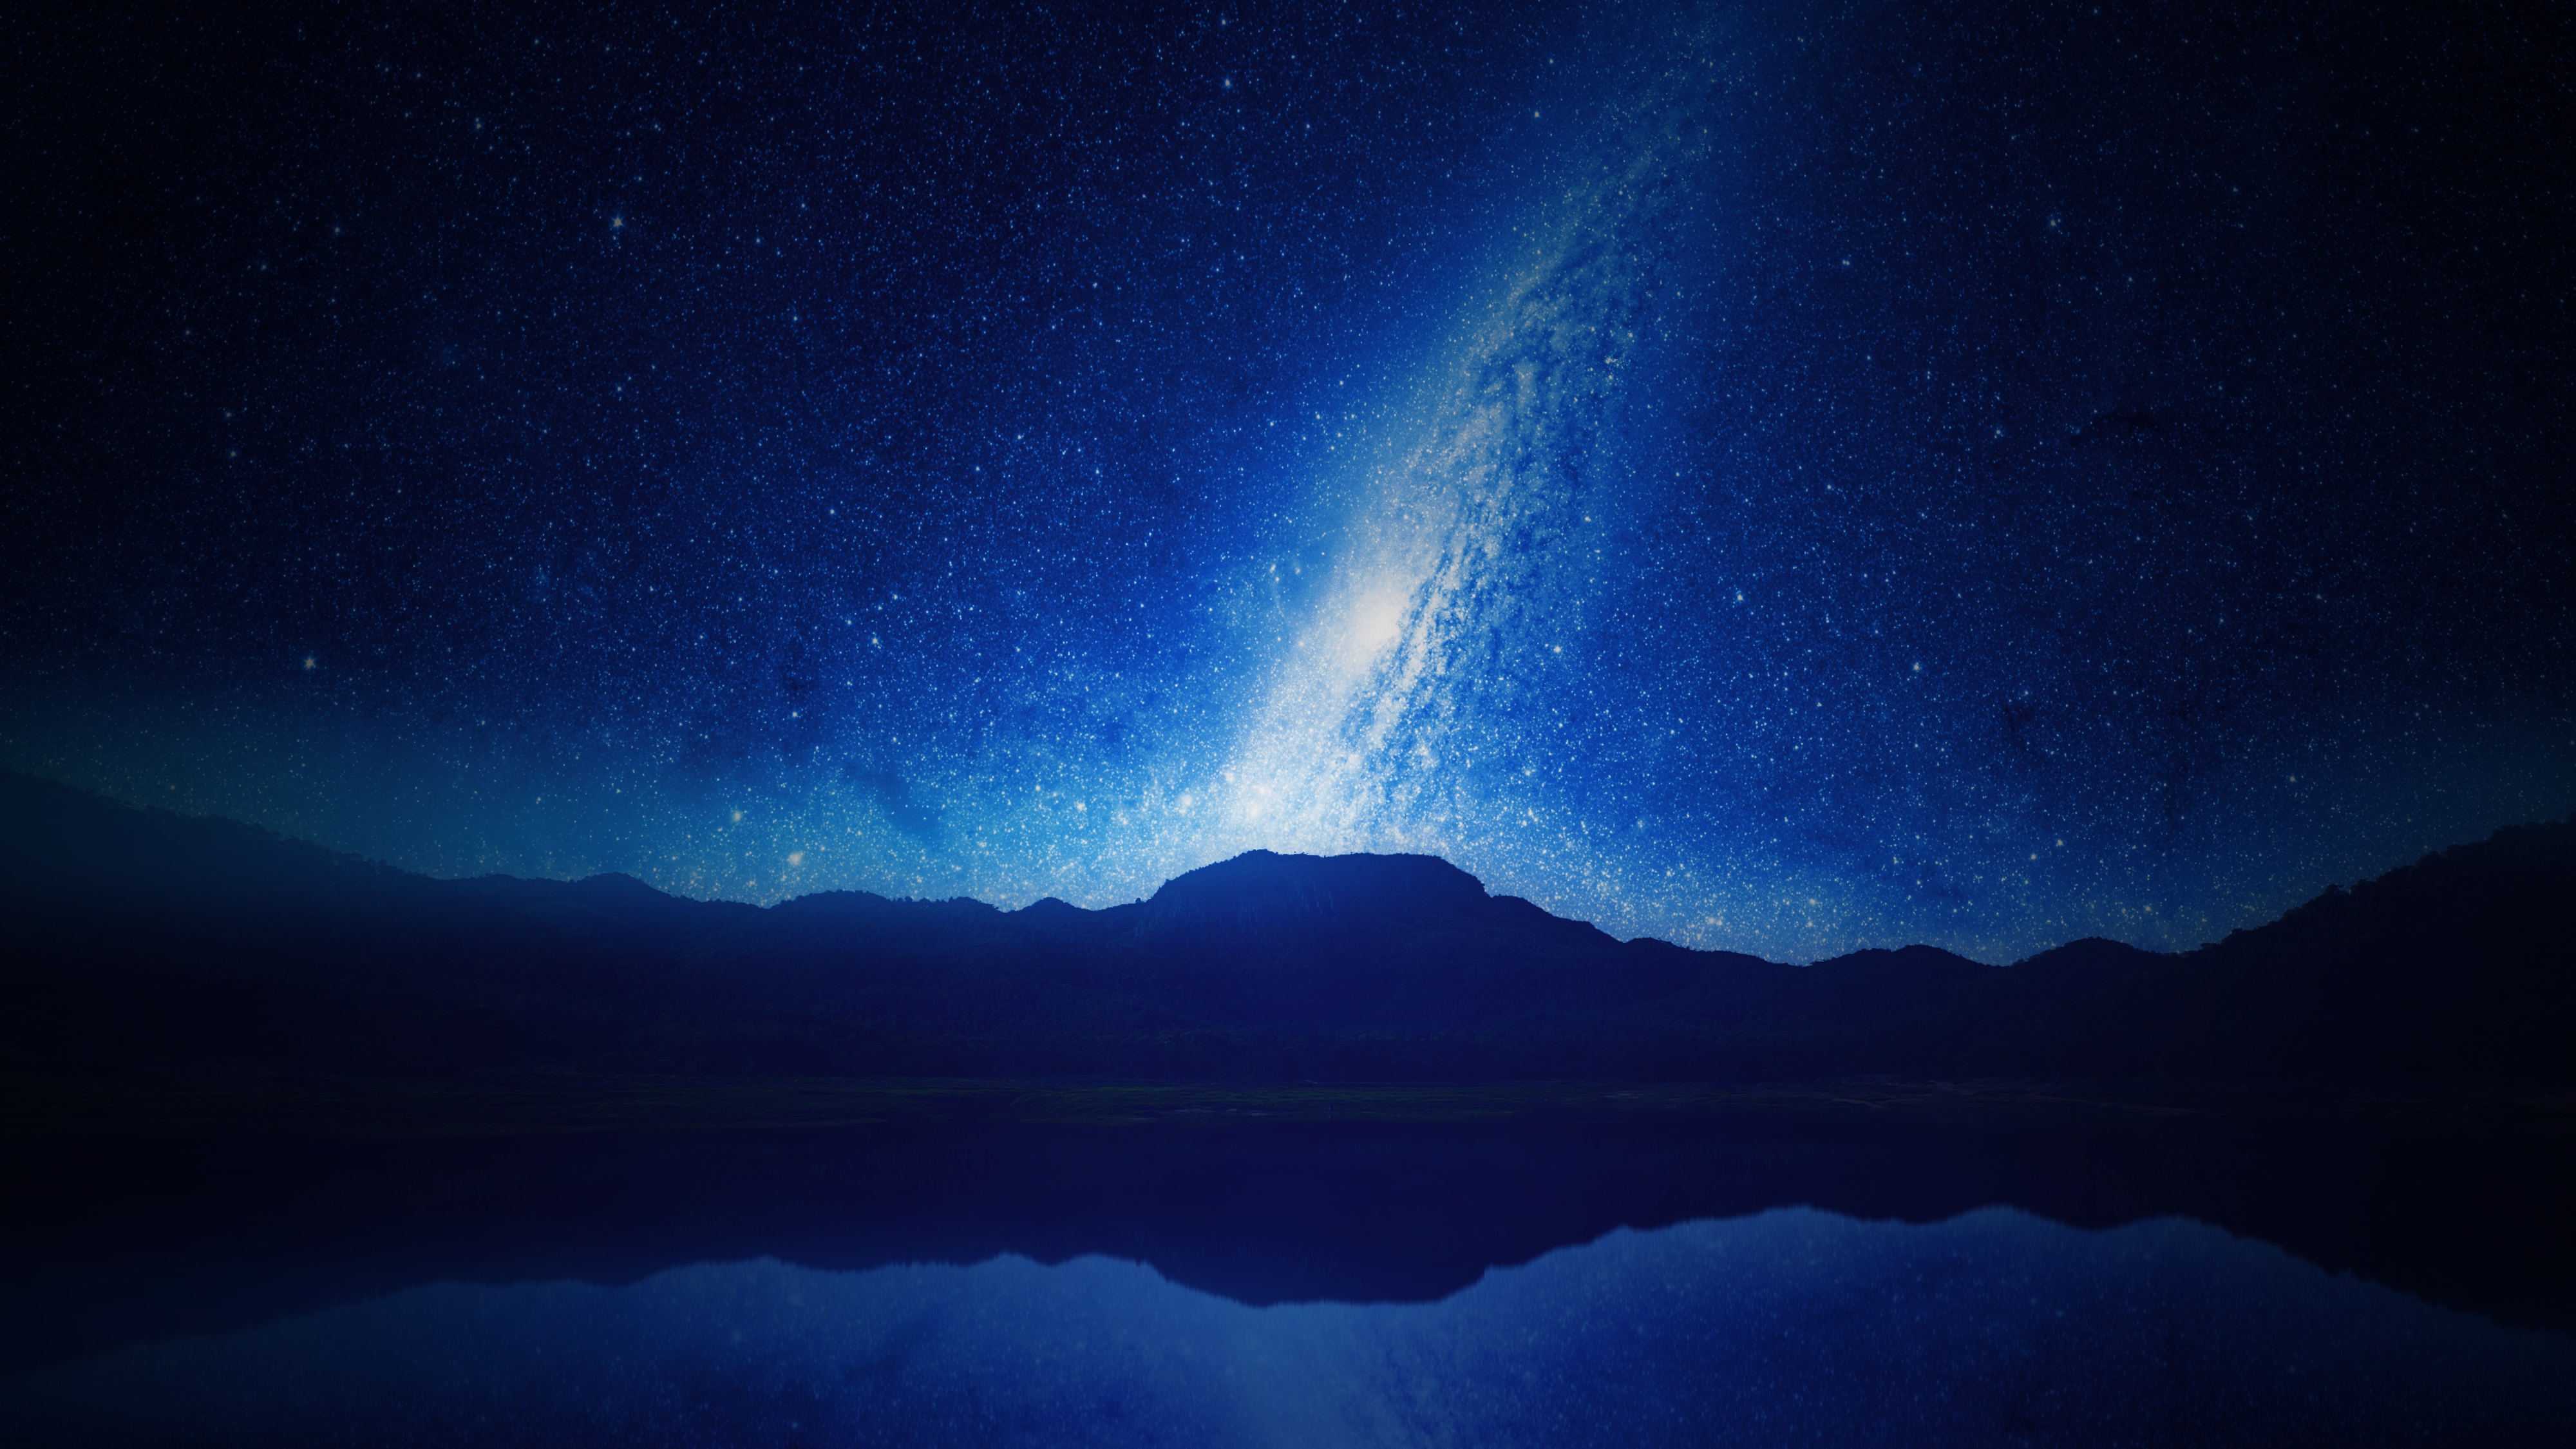
sky, nature, blue, atmosphere, light, natural landscape, night, atmospheric phenomenon, reflection, horizon, darkness, mountain, star, calm, space, midnight, lake, astronomical object, landscape, cloud, mountain range, aurora, geological phenomenon, electric blue, sound, world, sea, hill, astronomy, universe, earth